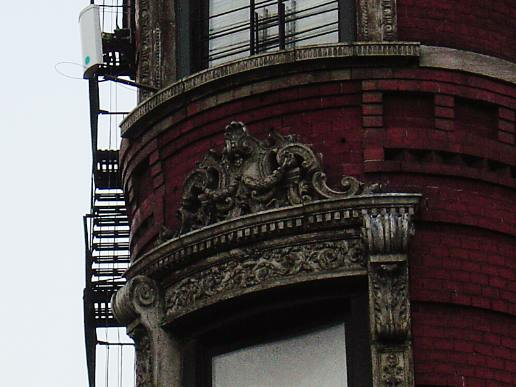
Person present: No